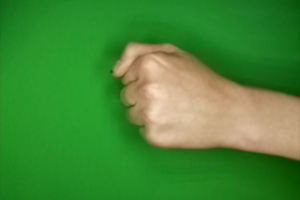
Label: rock